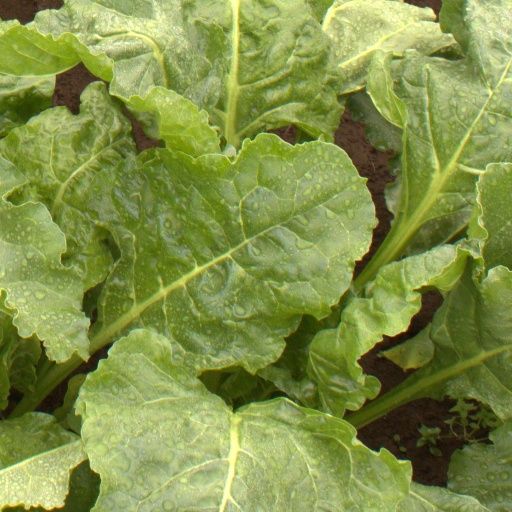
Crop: sugar beet